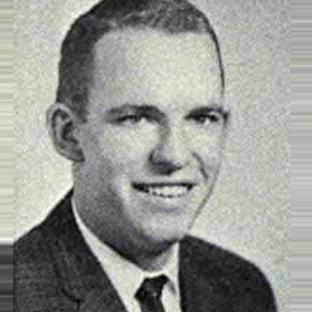
Age: 24